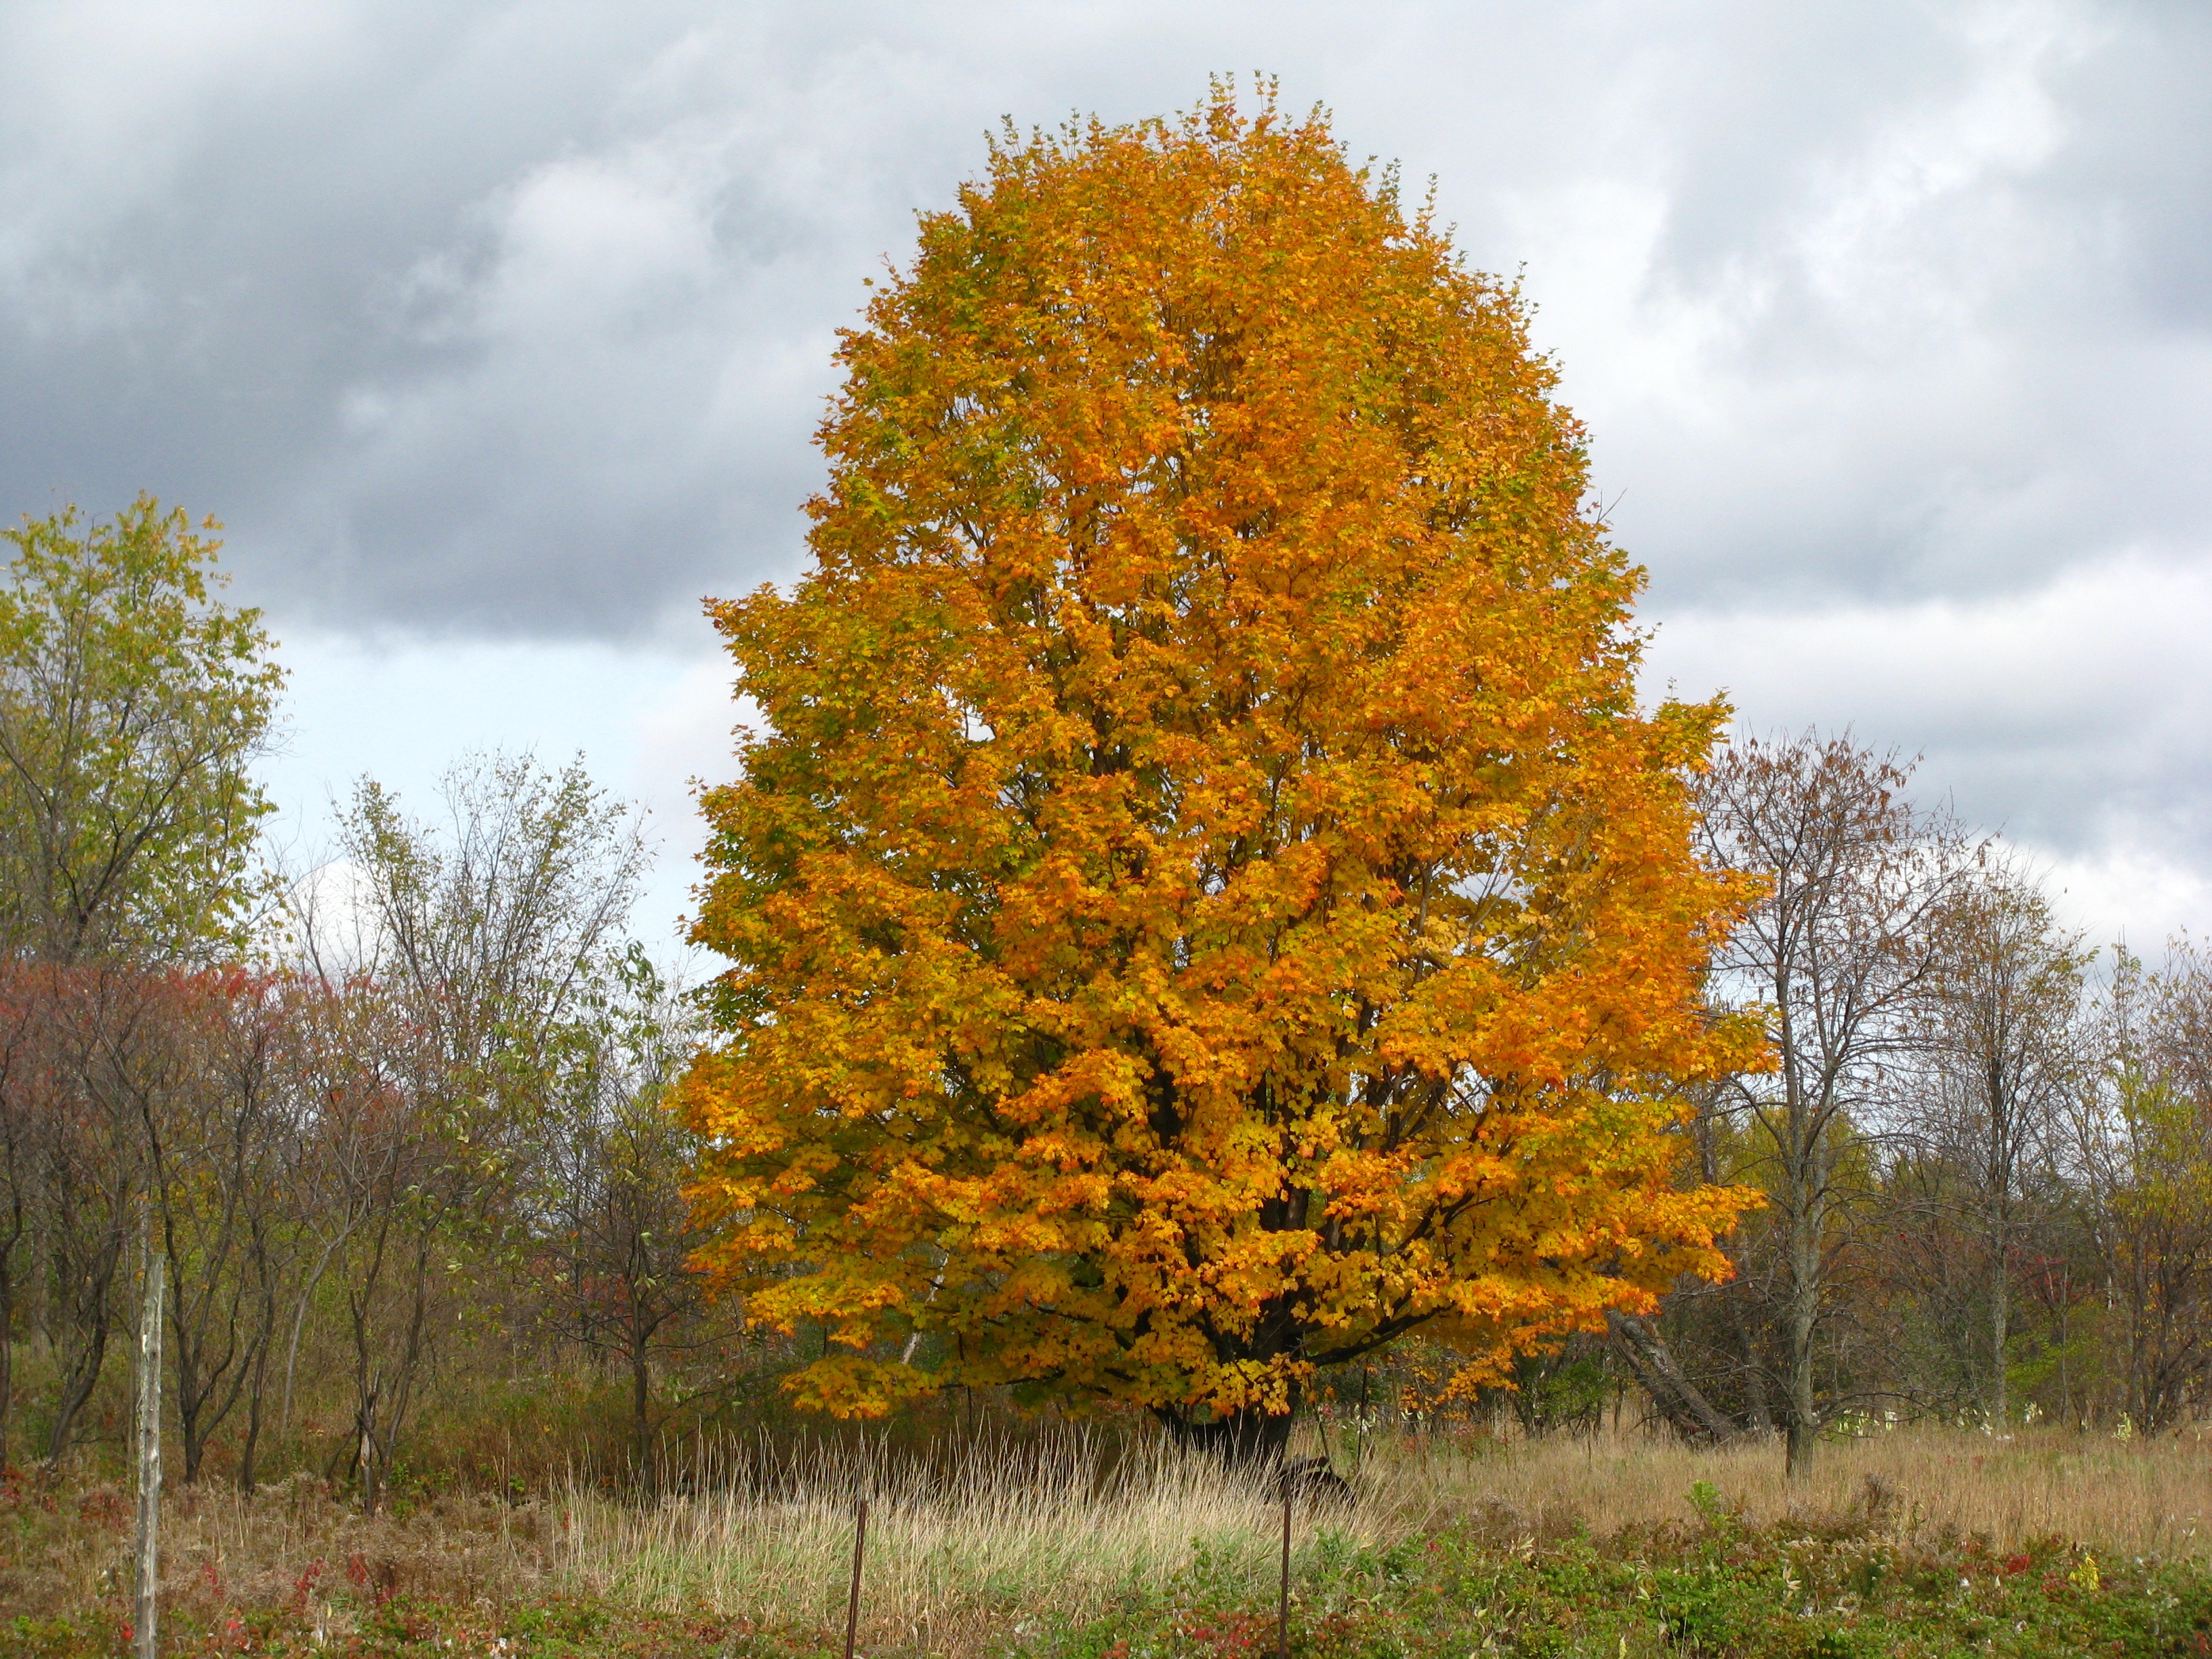
tree, plant, leaf, fall, autumn, yellow, season, leaves, deciduous, grove, woodland, larch, ecosystem, flowering plant, maidenhair tree, biome, woody plant, temperate broadleaf and mixed forest, temperate coniferous forest, land plant